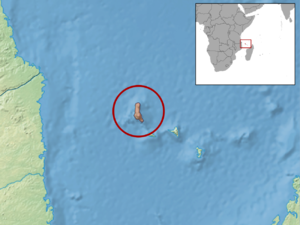
Cryptoblepharus ater est une espèce de sauriens de la famille des Scincidae.